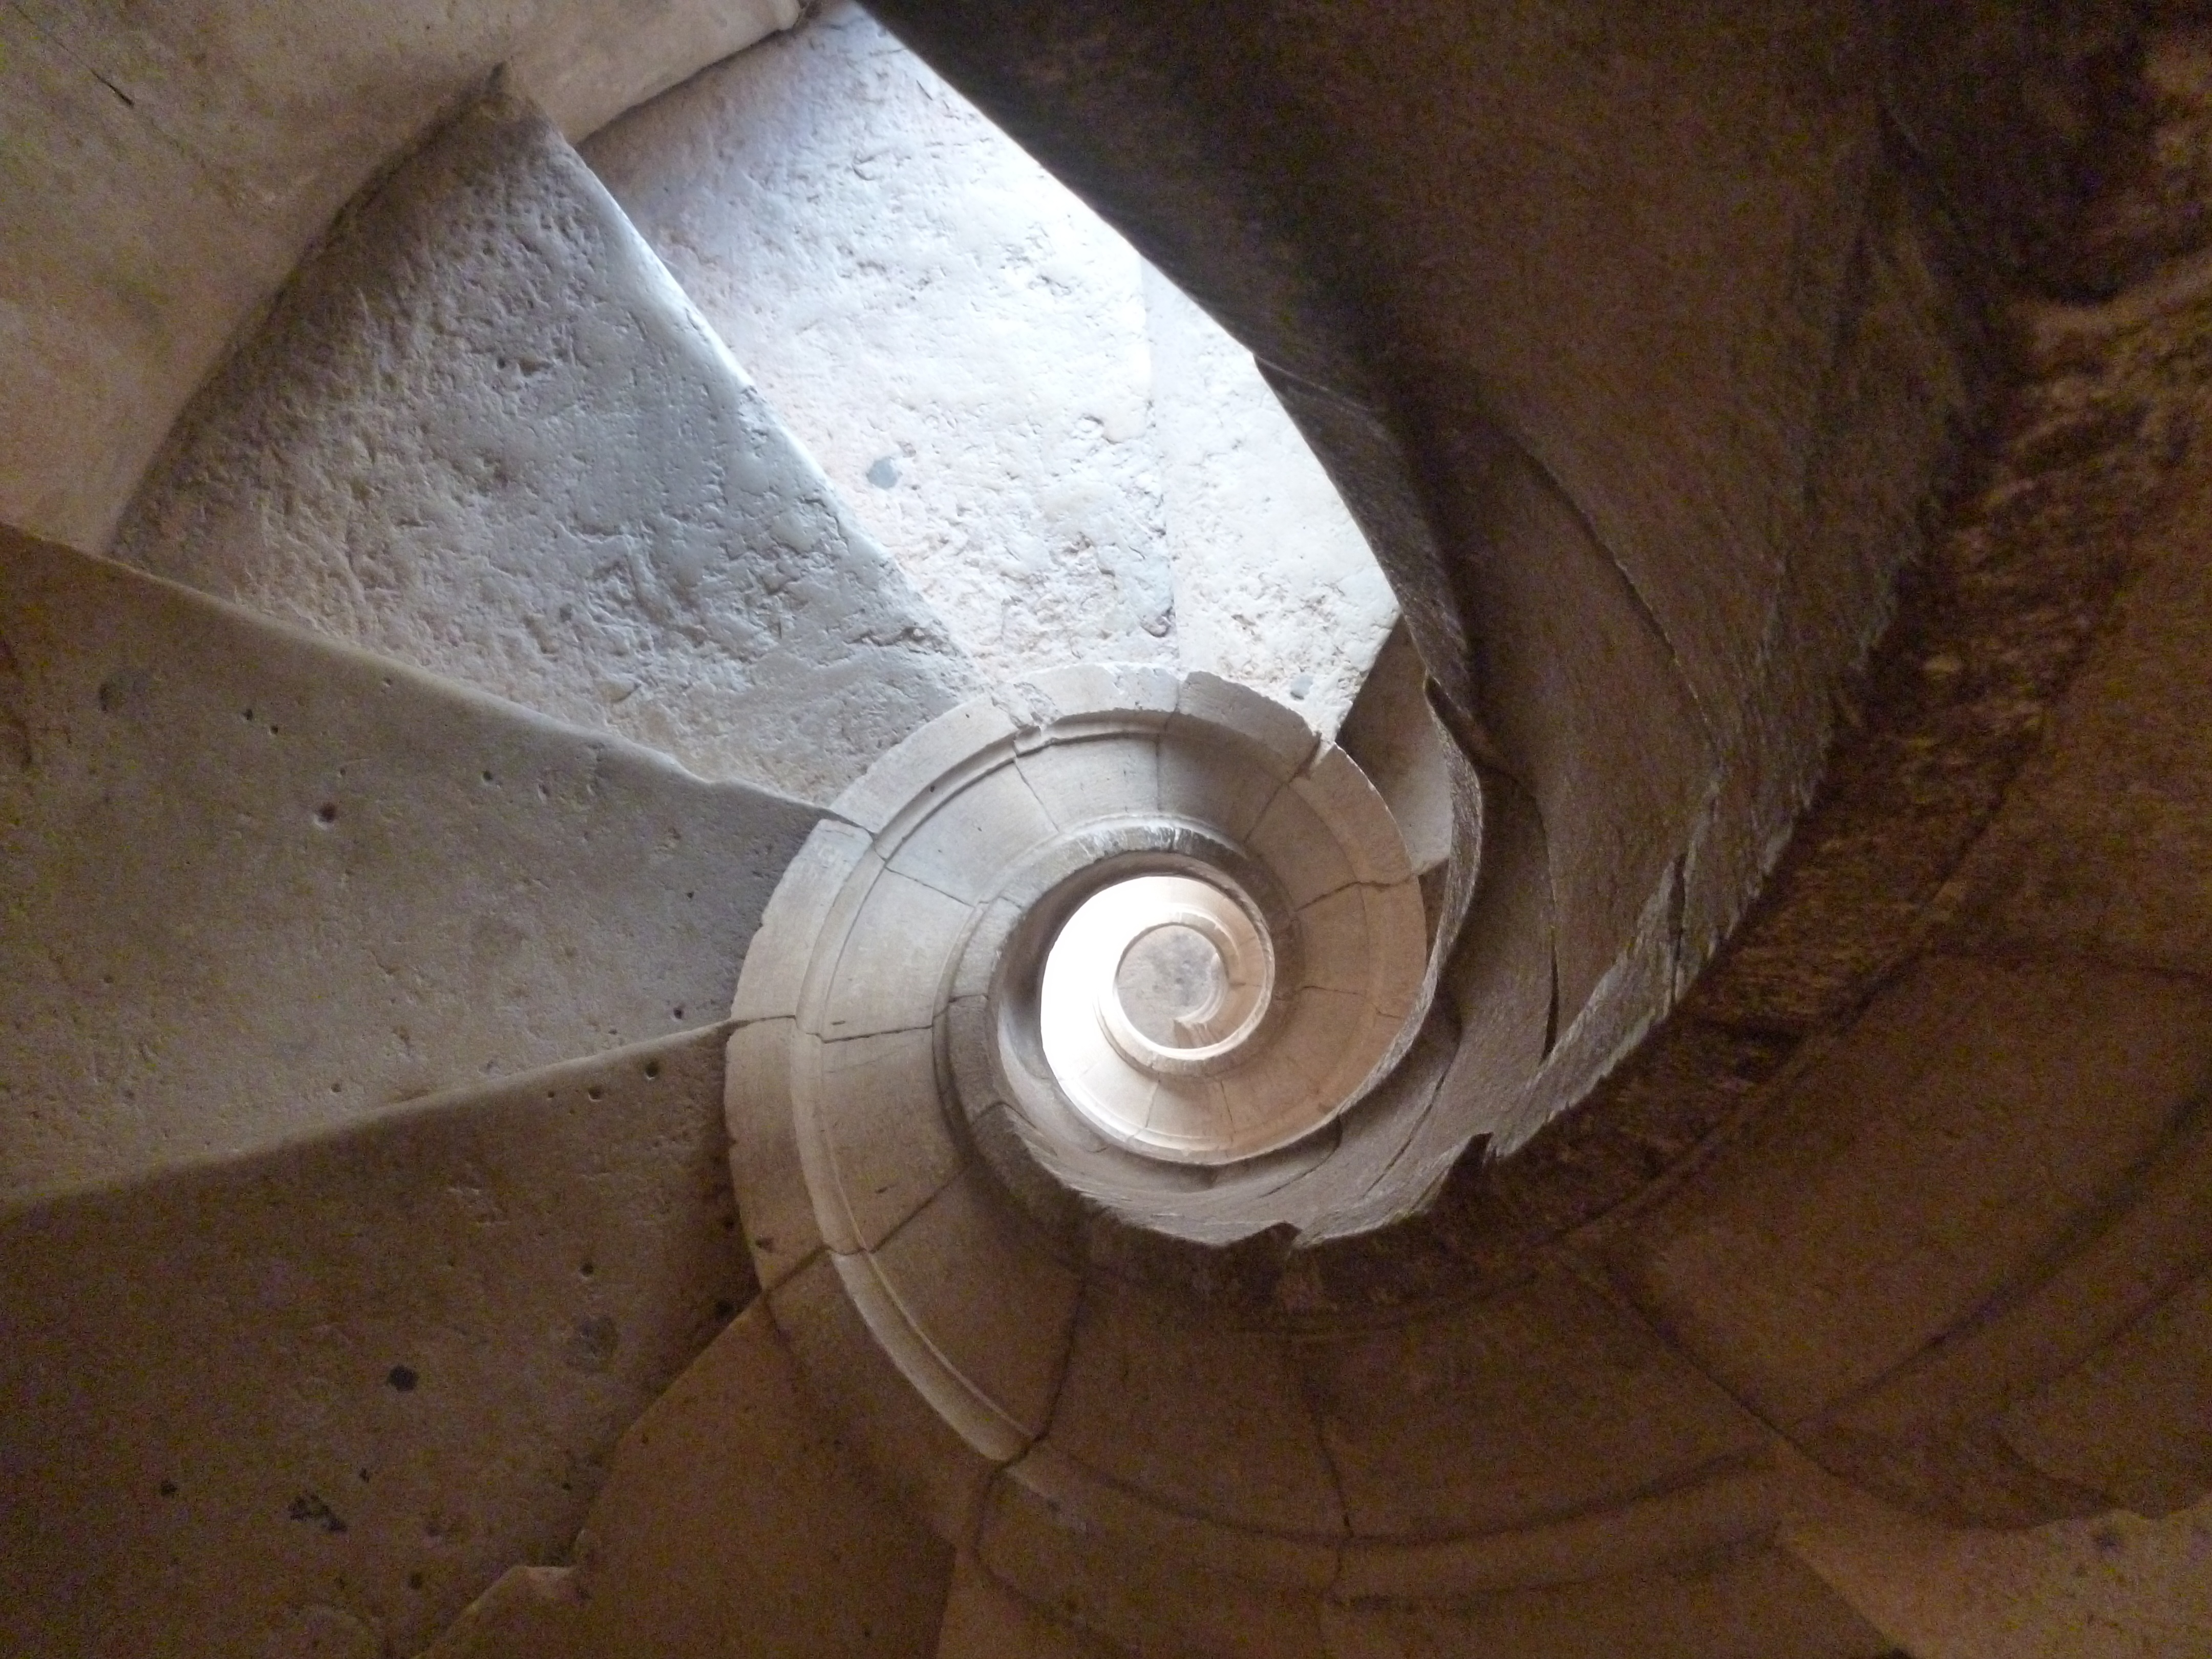
wheel, spiral, floor, ceiling, stairs, portugal, plaster, plumbing fixture, the templars castle